Otto T. Bannard

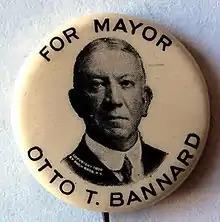
Bannard campaign button

Bannard entered the banking profession, becoming the president of the Continental Trust Company in 1893. In 1904, Continental Trust merged with the New York Security and Trust Company and Bannard became president of the new firm, which took the name of the New York Trust Company in 1905. Charles S. Fairchild, the president of New York Security and Trust (who formerly was the Attorney General of New York and U.S. Secretary of the Treasury) became chairman of New York Trust. Bannard was elected president of the corporation. Bannard served as president until 1915 when he was succeeded by Mortimer N. Buckner (later president of the New York Clearing House). Via a series of mergers, it ultimately became Chemical Bank.